Federal prosecution of Donald Trump (classified documents case)

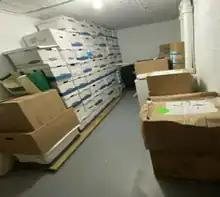
Storage room with document boxes at Mar-a-Lago

After repeatedly demanding the return of documents from Trump's team and warning them of a possible referral to the Justice Department, NARA retrieved 15 boxes of documents in January 2022. NARA discovered that the boxes contained classified material, and notified the Justice Department on February 9, 2022. This led the FBI to launch an investigation into Trump's handling of government documents on March 30, 2022. In May 2022, a grand jury issued a subpoena for any remaining documents in Trump's possession. Trump certified that he was returning all the remaining documents on June 3, 2022, but the FBI later obtained evidence that he had intentionally moved documents to hide them from his lawyers and the FBI and thus had not fulfilled the subpoena.